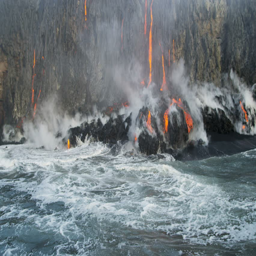
red hot lava pouring into bodies of water